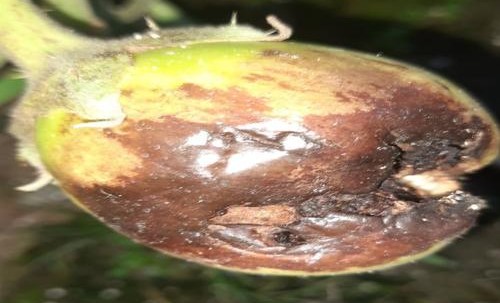
Label: Phomopsis Bright